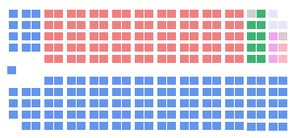
Composition de la Chambre des communes du Canada en 1930. Chaque carré représente un député.
La 17ᵉ législature du Canada fut en session du 8 septembre 1930 au 4 août 1935. Sa composition fut établie par les élections de 1930, tenues le 28 juillet, et fut légèrement modifiée par des démissions et des élections partielles survenues avant les élections de 1935.
L'élection fédérale canadienne de 1930 se déroule le 28 juillet 1930 dans le but d'élire les députés de la dix-septième législature à la Chambre des communes du Canada. Le Parti conservateur de Richard Bedford Bennett remporte un mandat majoritaire, défaisant le Parti libéral dirigé par William Lyon Mackenzie King.